G1 Special in San Francisco

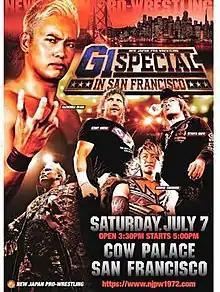
Promotional poster featuring various NJPW wrestlers

G1 Special in San Francisco was a professional wrestling event promoted by New Japan Pro-Wrestling (NJPW). The event took place on July 7, 2018, at the Cow Palace in the San Francisco suburb of Daly City, California.